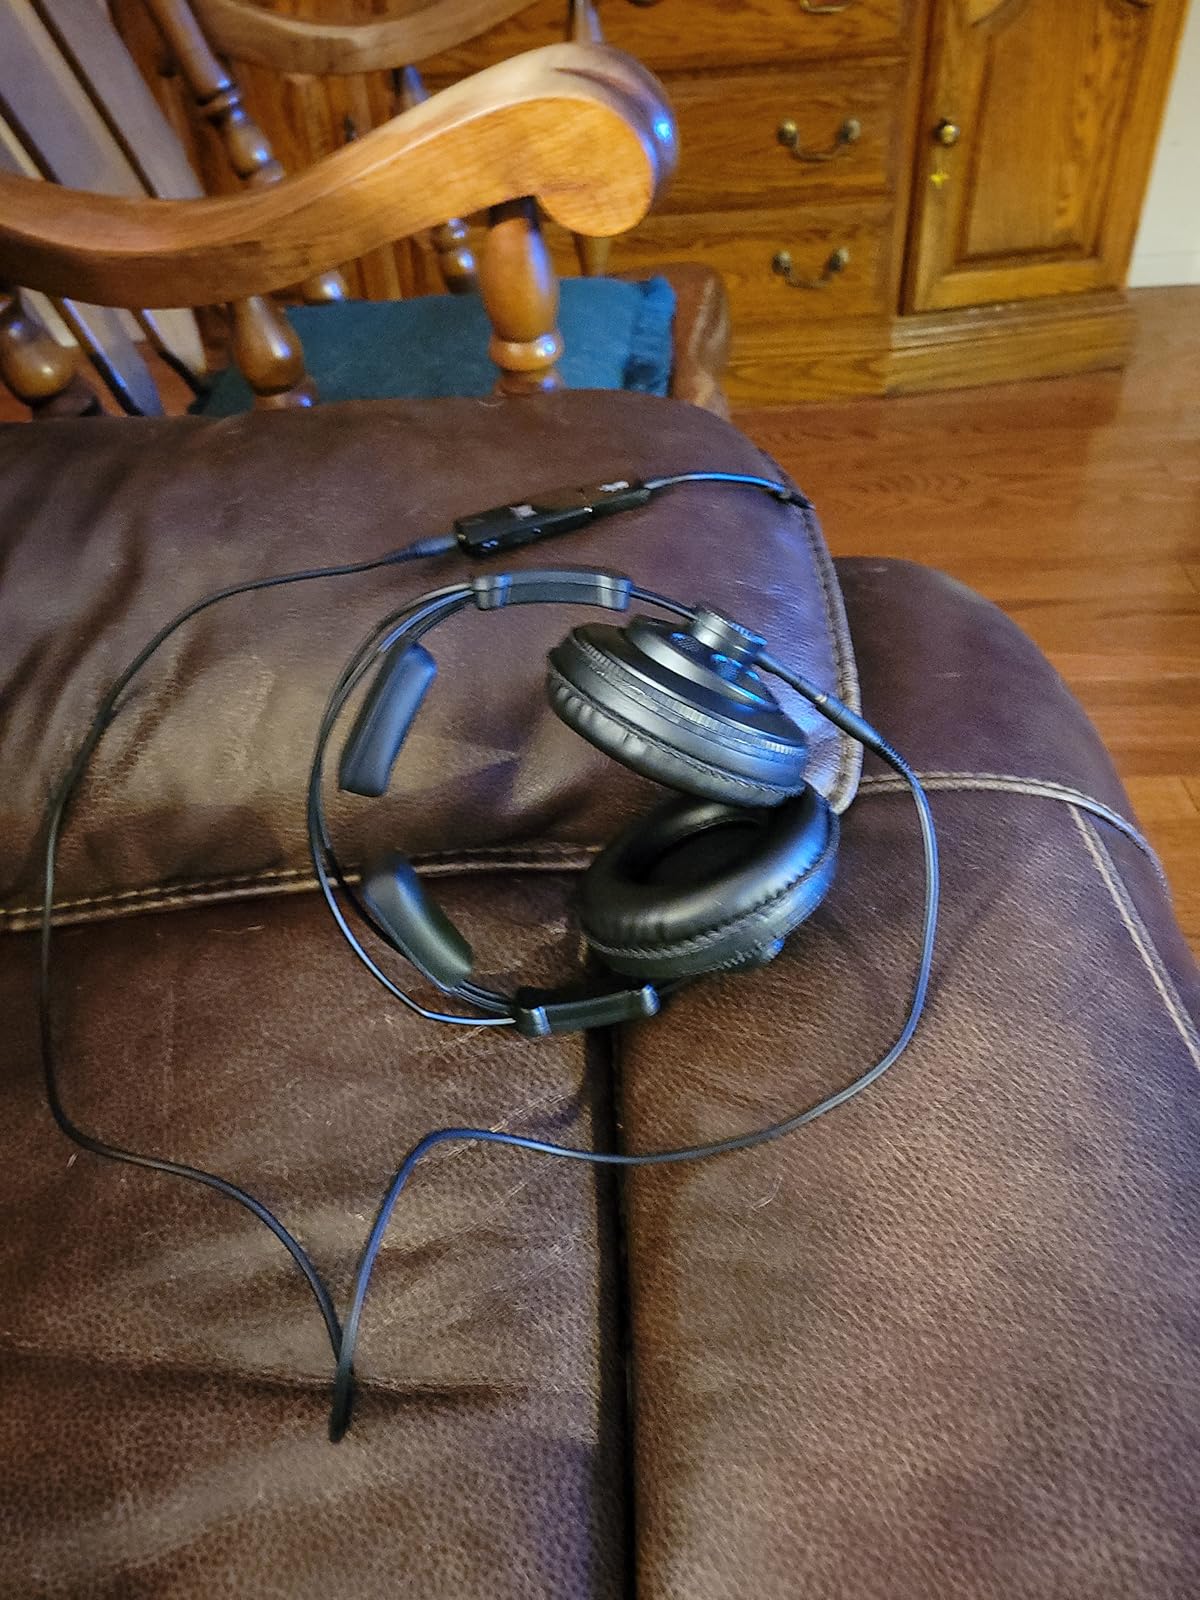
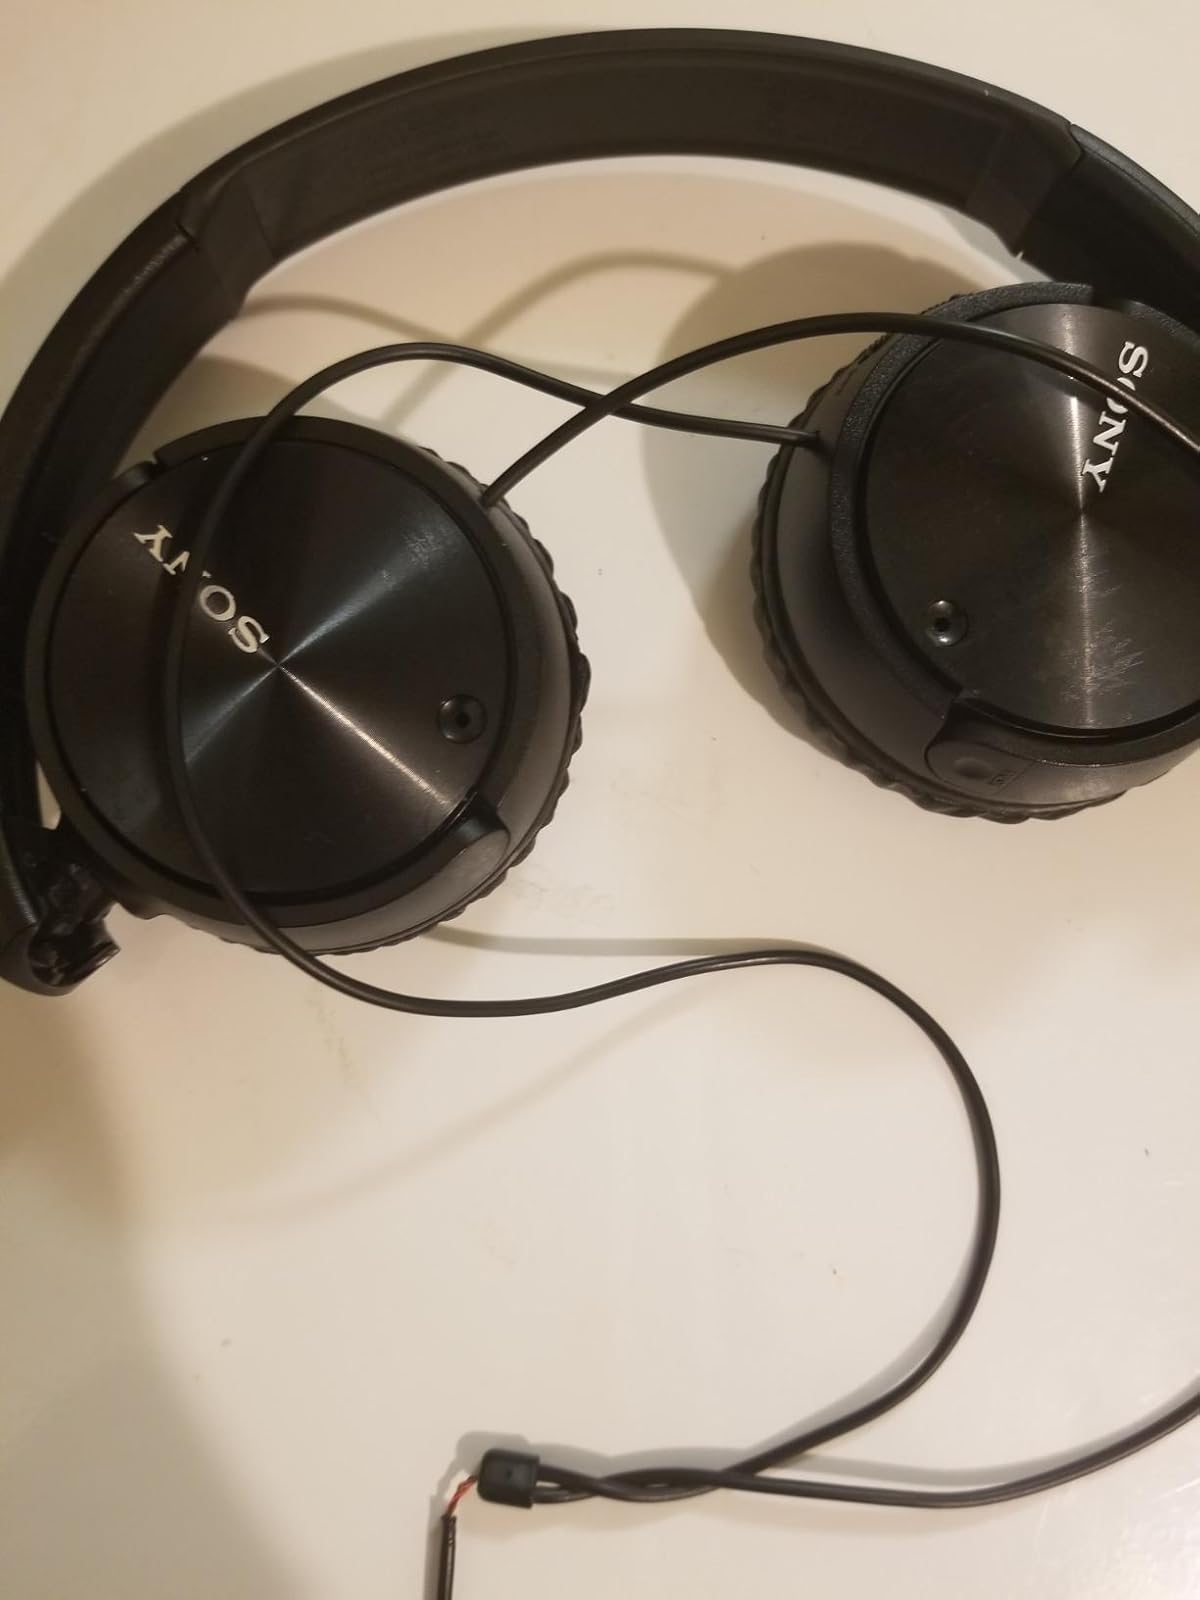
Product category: headphones
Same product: no